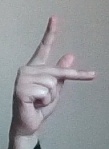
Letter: dha